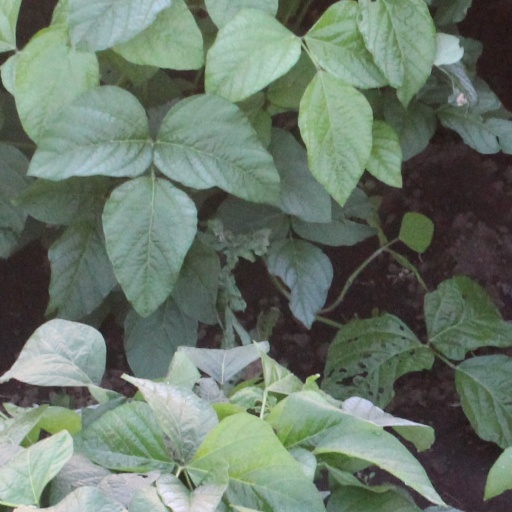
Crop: soybean